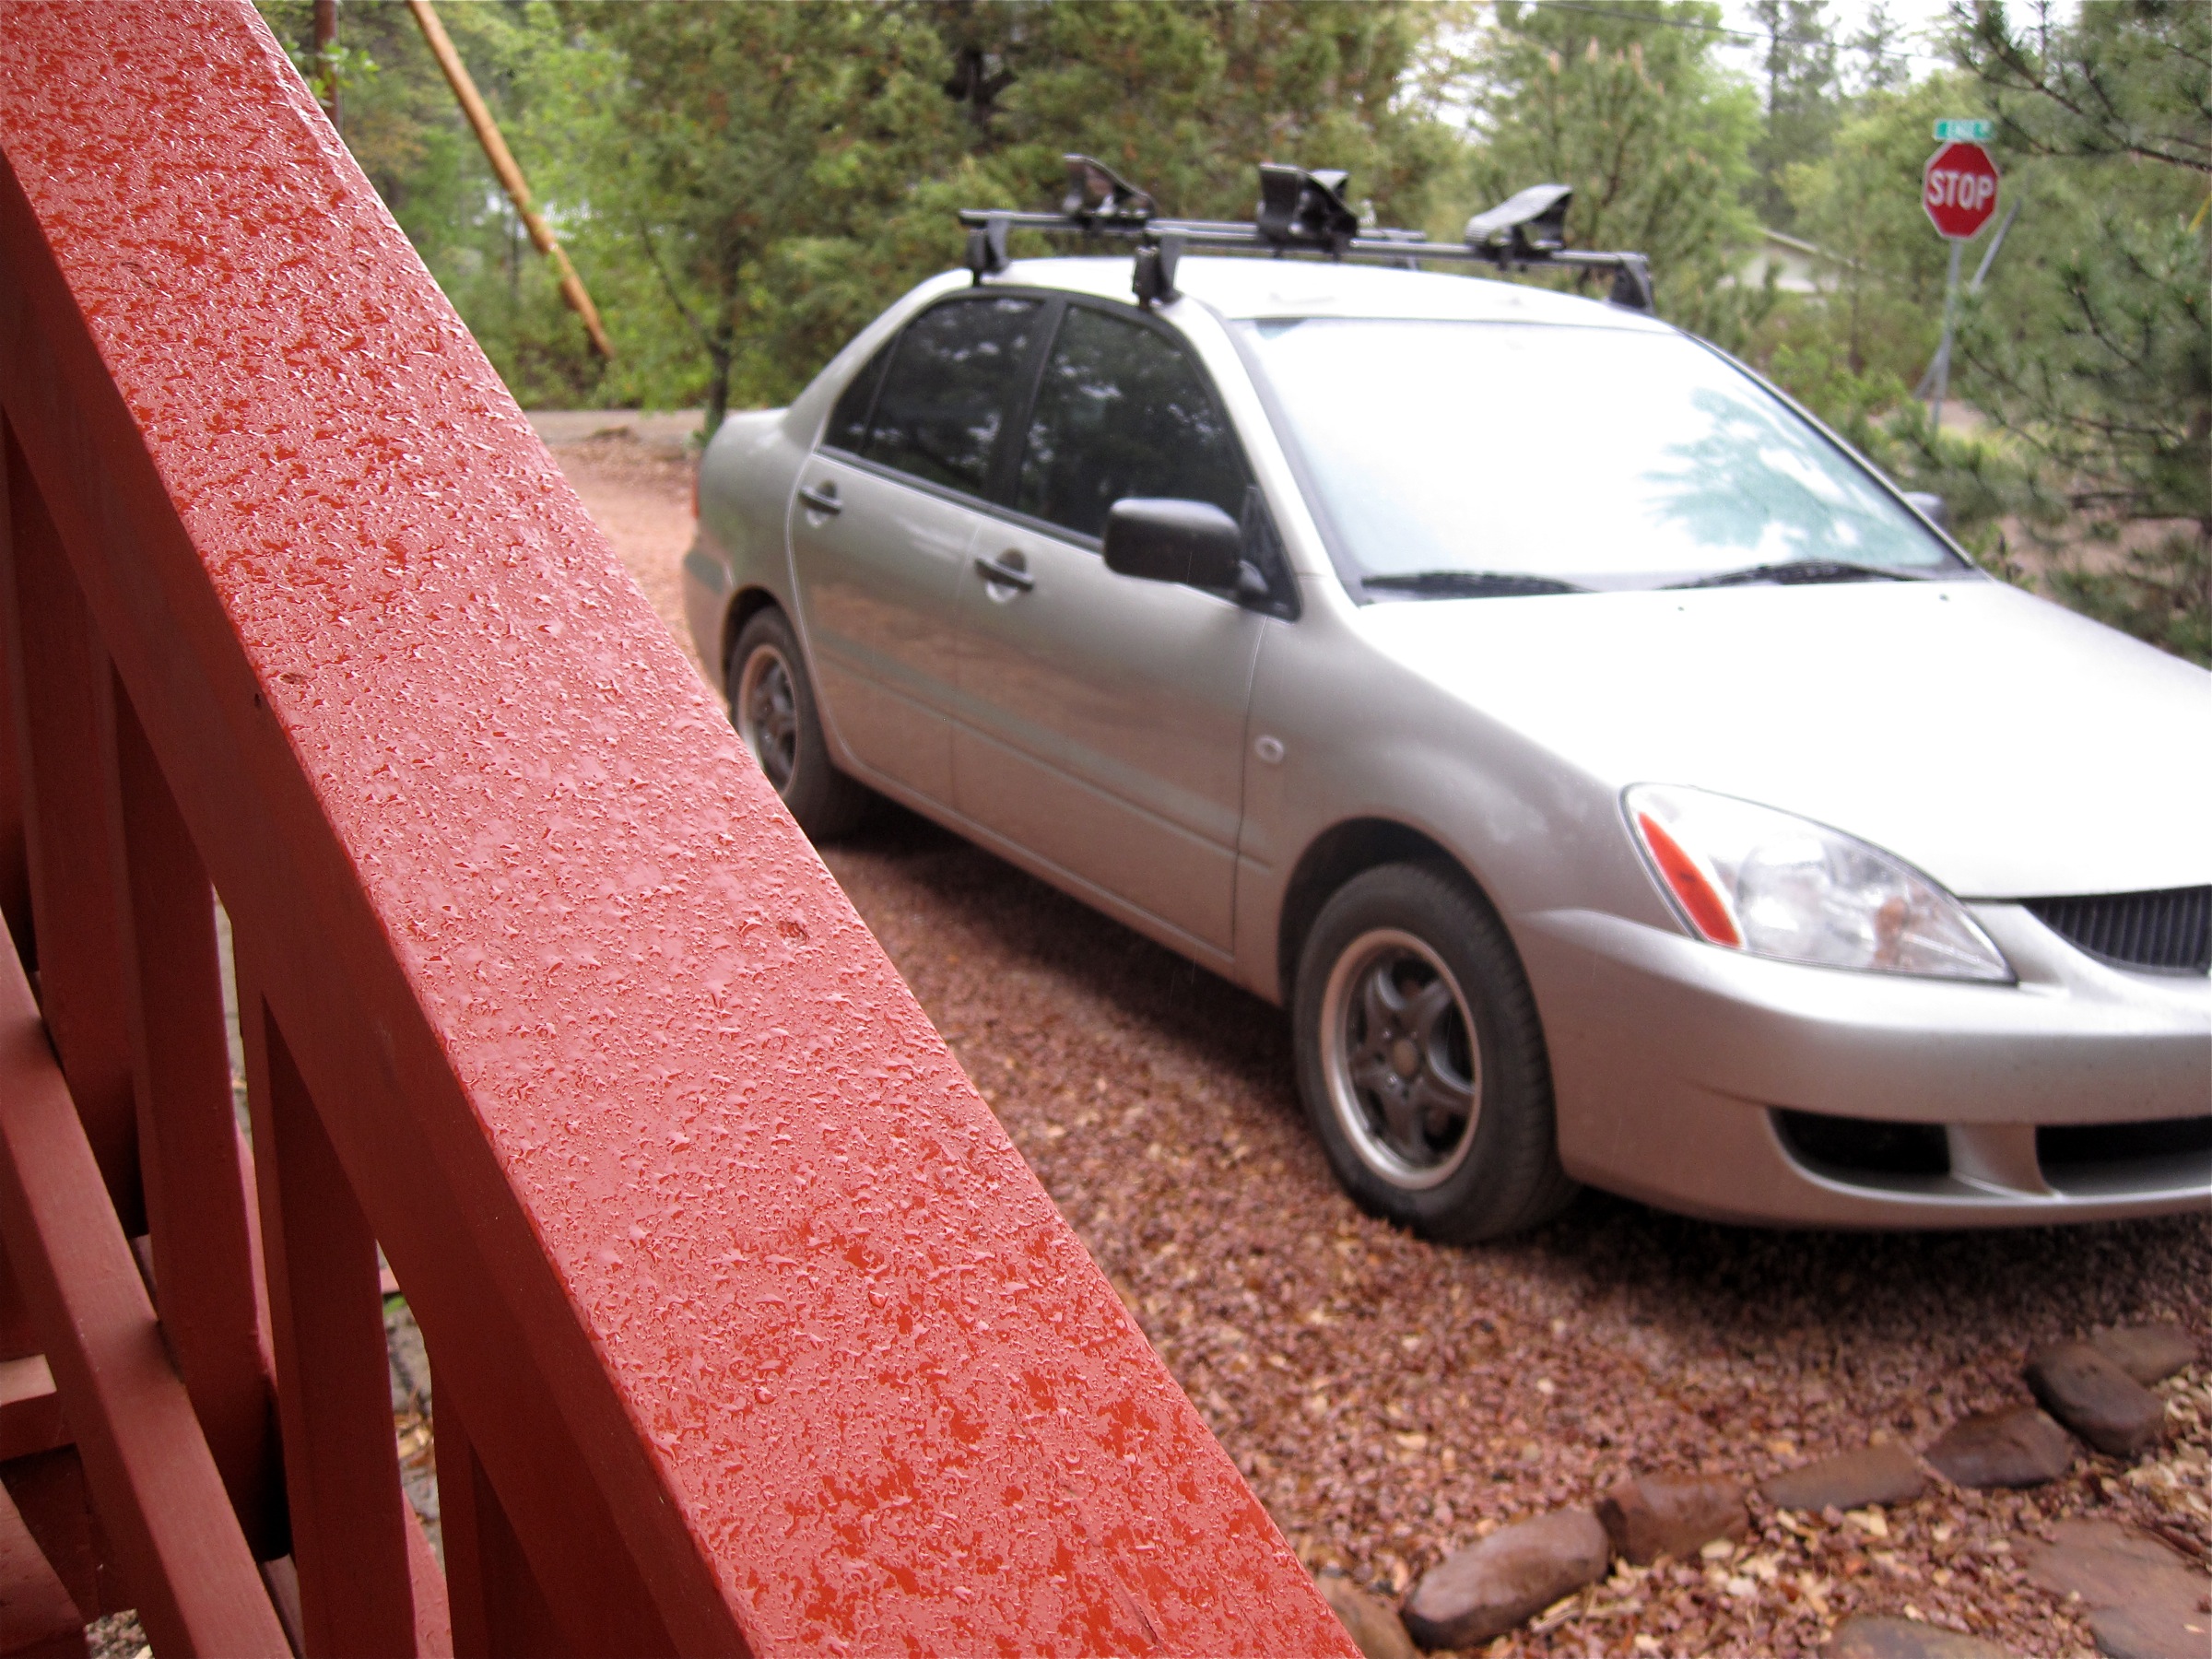
car, vehicle, sedan, mitsubishi, land vehicle, automobile make, automotive exterior, mid size car, mitsubishi lancer